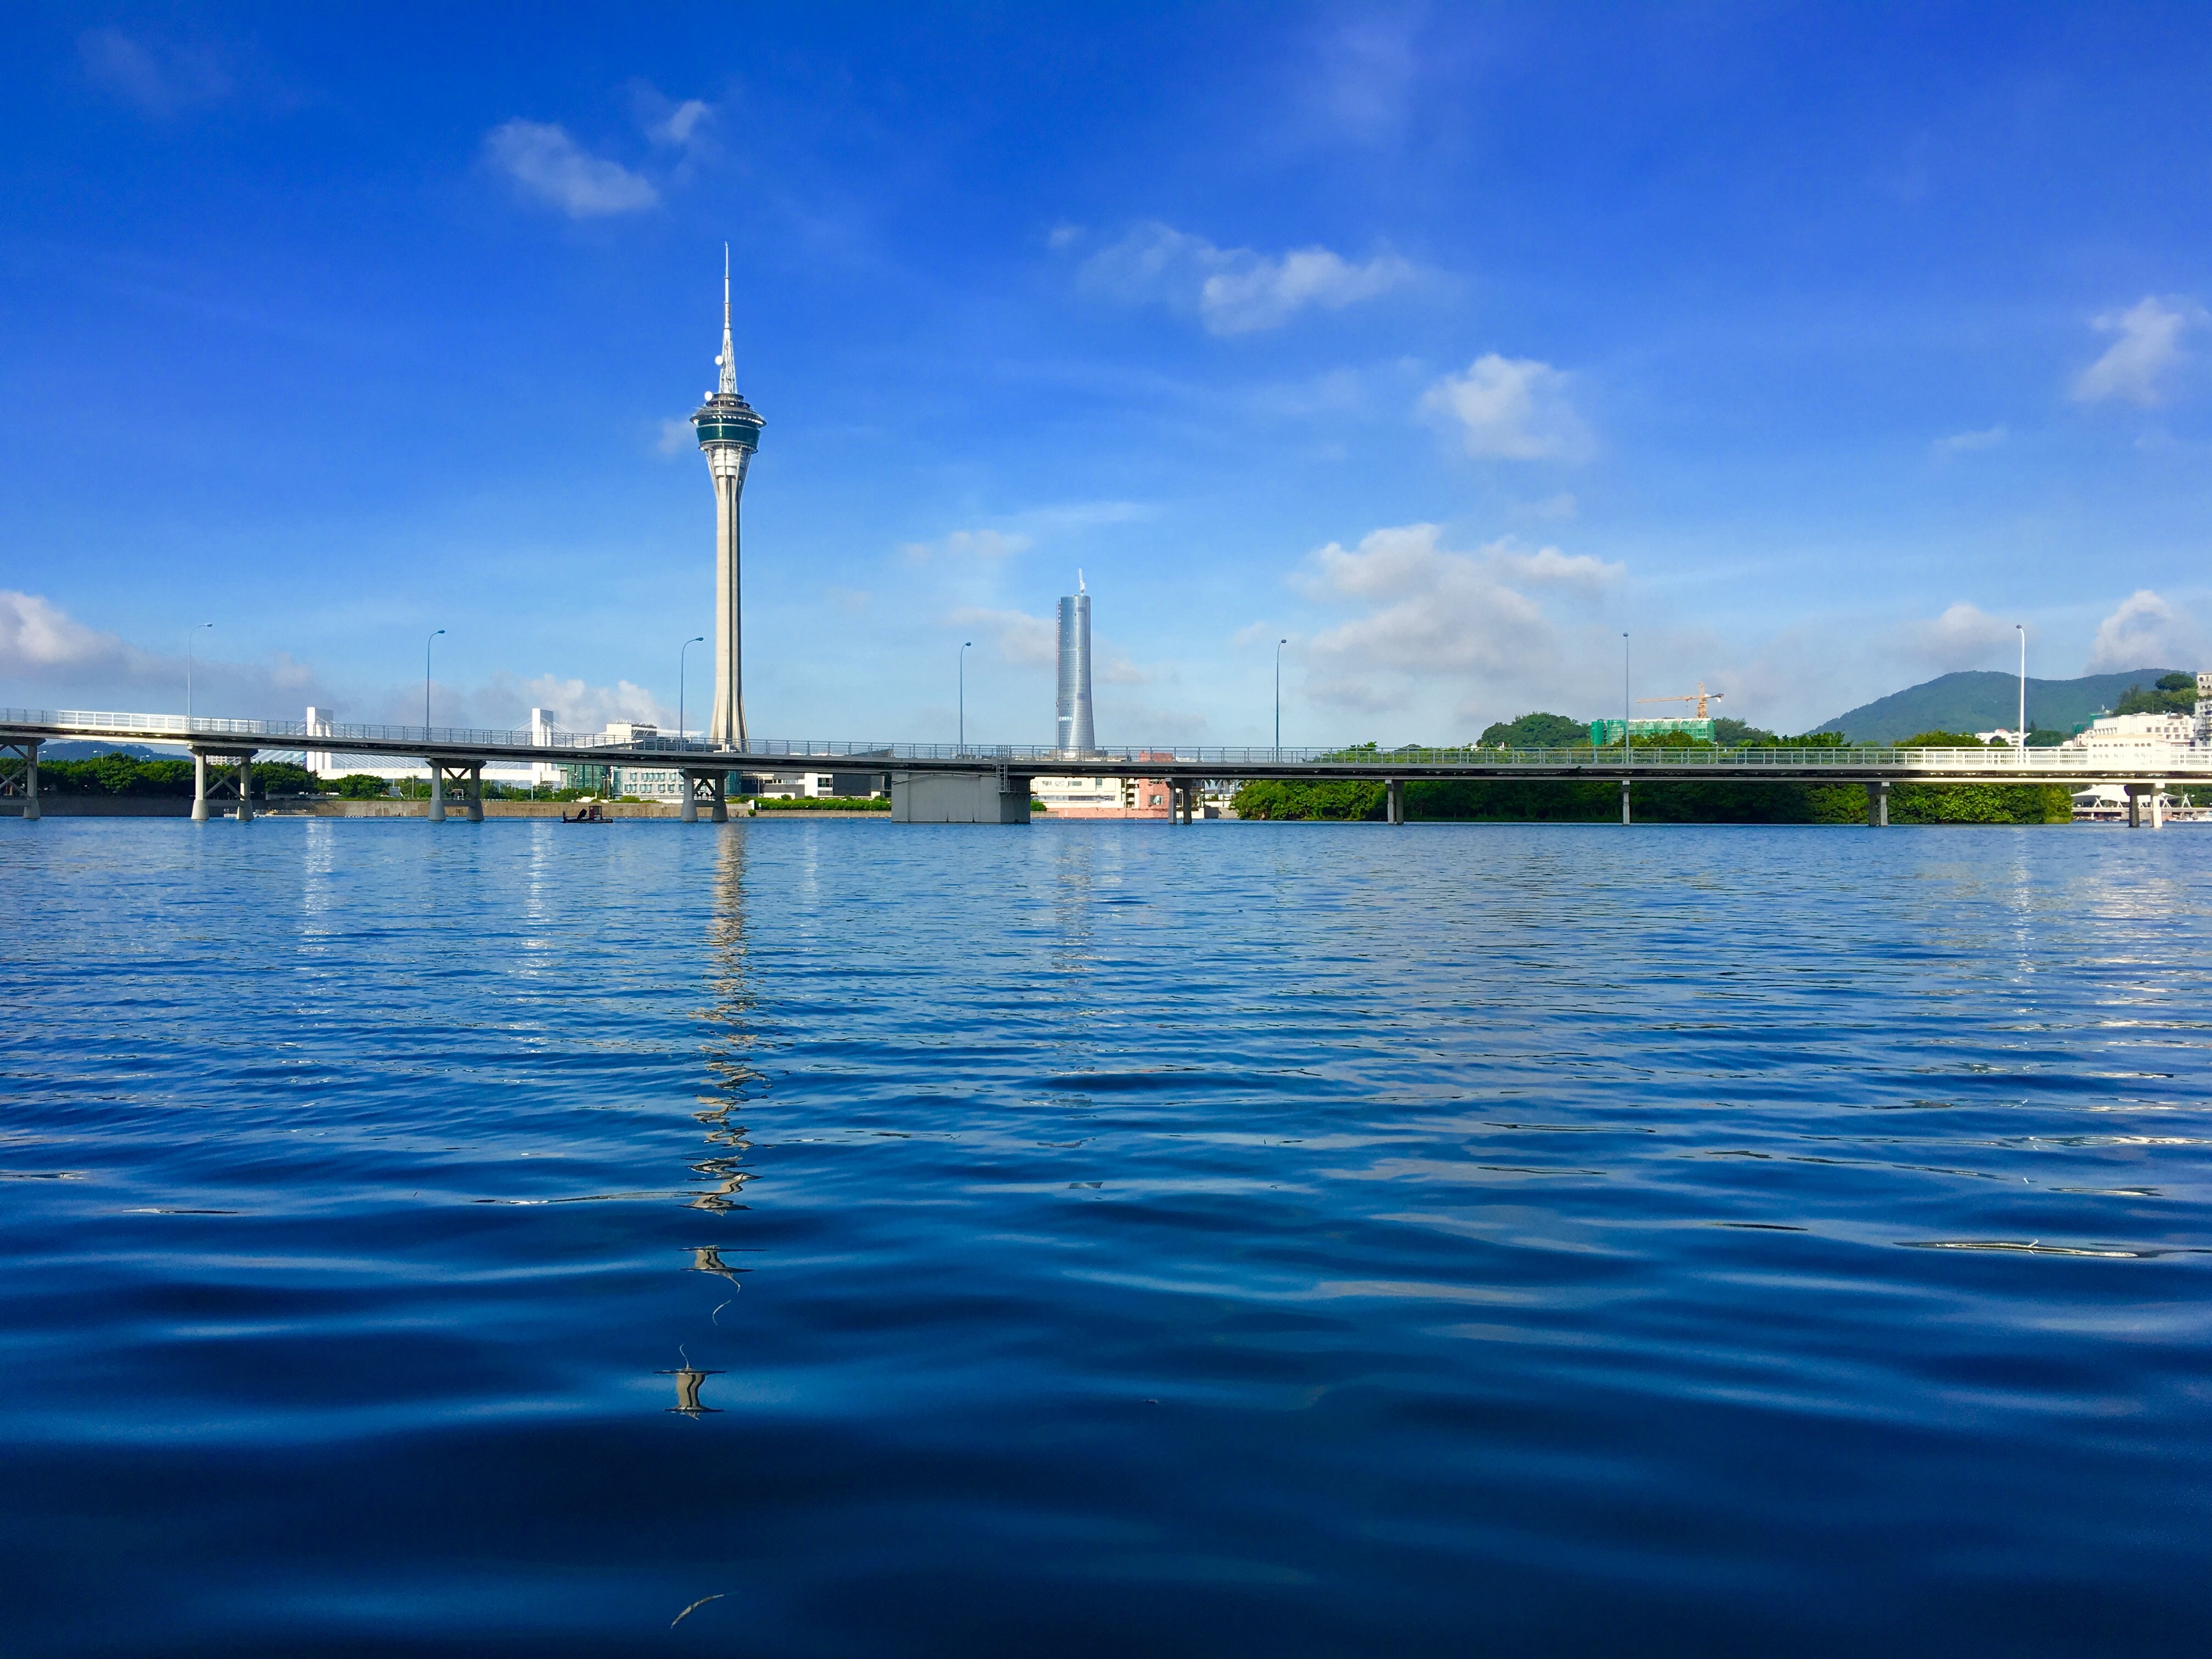
sea, water, horizon, dock, boat, lake, dusk, reflection, vehicle, bay, harbor, marina, macau, boating, china, tower telecom